Daughters of the American Revolution

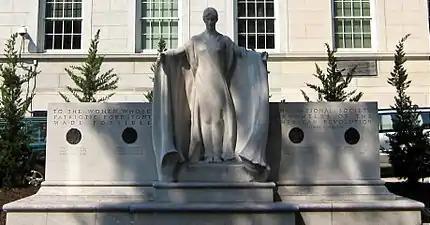
"The Founders of the Daughters of the American Revolution" sculpture honoring DAR's four founders

The first DAR chapter was organized on October 11, 1890, at the Strathmore Arms (810 12th Street NW), the home of Mary Smith Lockwood, one of the DAR's four co-founders. Other founders were Eugenia Washington, a great-grandniece of George Washington, Ellen Hardin Walworth, and Mary Desha. They had also held organizational meetings in August 1890. Other attendees in October were Sons of the American Revolution members Registrar General Dr. George Brown Goode, Secretary General A. Howard Clark, William O. McDowell (SAR member #1), Wilson L. Gill (secretary at the inaugural meeting), and 18 other people.